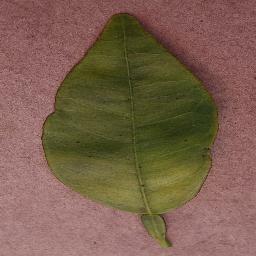
Label: Orange___Haunglongbing_(Citrus_greening)